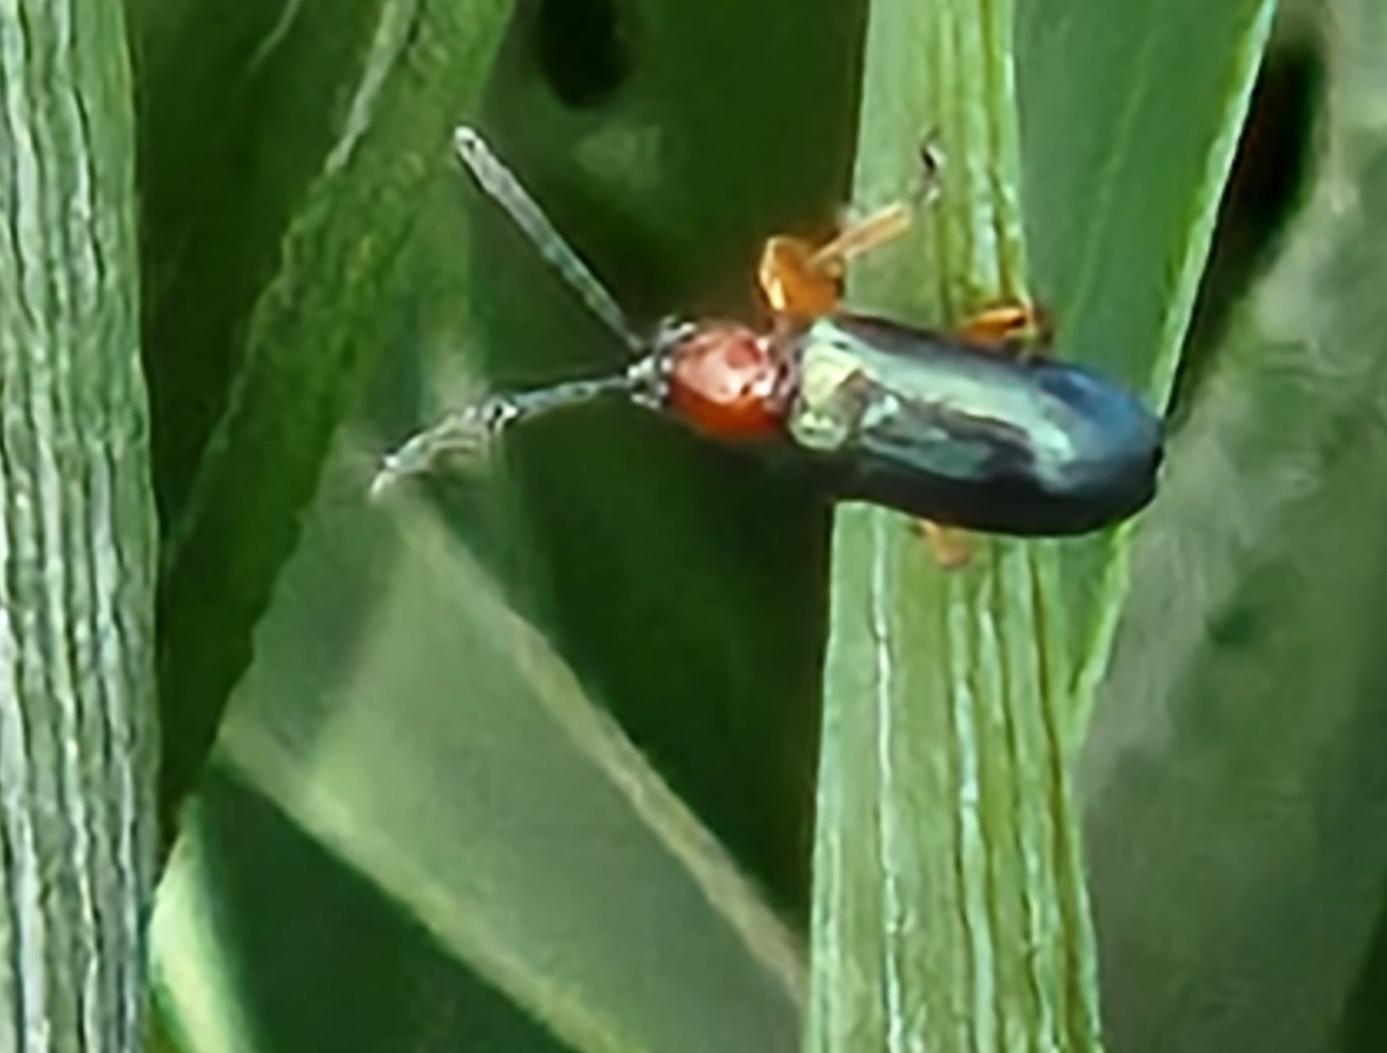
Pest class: cereal_leaf_beetle